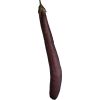
Label: eggplant_long